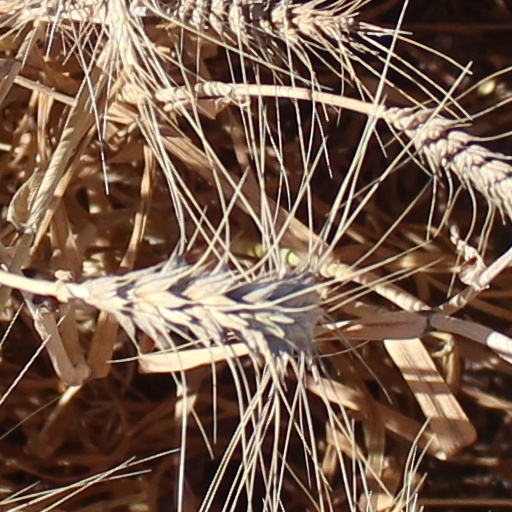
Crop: wheat